University of Freiburg

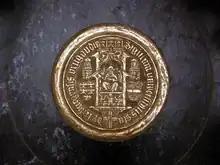
The university seal is set into the floor at the entrance of the largest lecture hall – "auditorium maximum".

After World War II, the University of Freiburg was reopened. New buildings for natural sciences were erected in the "Institutsviertel" ("institute quarter").